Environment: real
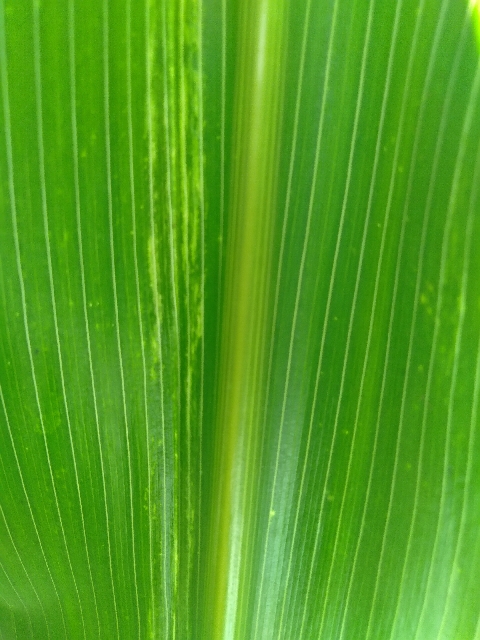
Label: lethal_necrosis